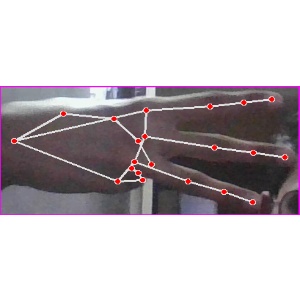
अक्षर: भ